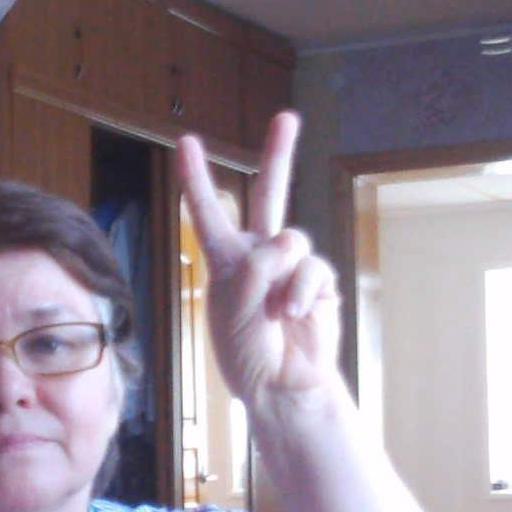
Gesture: peace